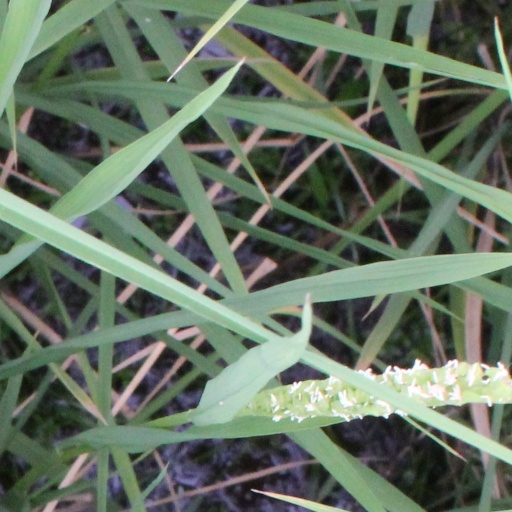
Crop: rice